Montsevelier

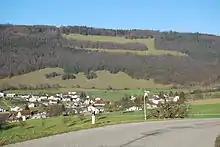
Montsevelier

Montsevelier had an area of . Of this area, or 50.2% is used for agricultural purposes, while or 45.8% is forested. Of the rest of the land, or 4.1% is settled (buildings or roads), or 0.1% is either rivers or lakes.